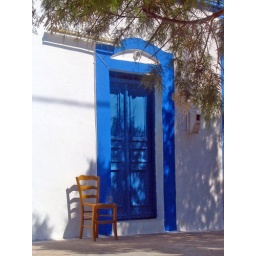
door in blue ( Greece ) * explore *